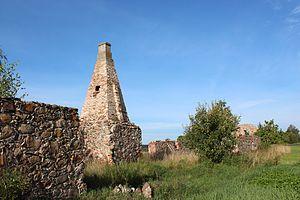
Õuna est un village de la commune de Jõgeva du comté de Jõgeva en Estonie.